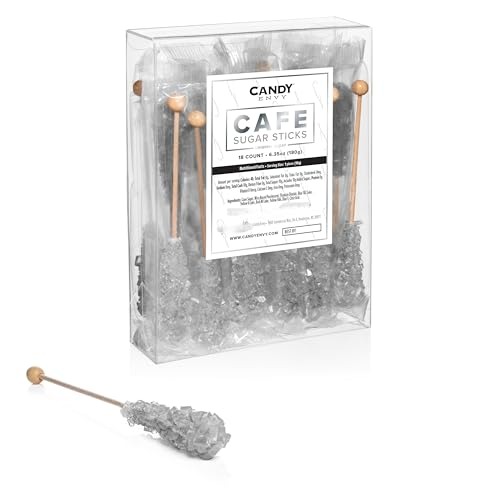
Item Name: Candy Envy - 18 ct Silver Cafe Sugar Sticks Rock Candy - Individually Wrapped - Original Sugar Flavor
Bullet Point 1: 18 Individually Wrapped Silver Café Sugar Sticks
Bullet Point 2: No added flavors, just Sugar!
Bullet Point 3: Perfect for Mixed Drinks and Cocktails, Coffee, Tea, or if your drink just needs a little extra sweetness!
Bullet Point 4: Each Café Sugar Stick is the equivalent of 2 1/2 sugar cubes!
Bullet Point 5: Certified Kosher
Product Description: Cafe Rock Candy Sticks - Individually Wrapped (Silver, 18 Pack). Perfect for Coffee, Tea, or other beverages when they need a little extra sweetness!
Value: 18.0
Unit: Count

Price: 17.99